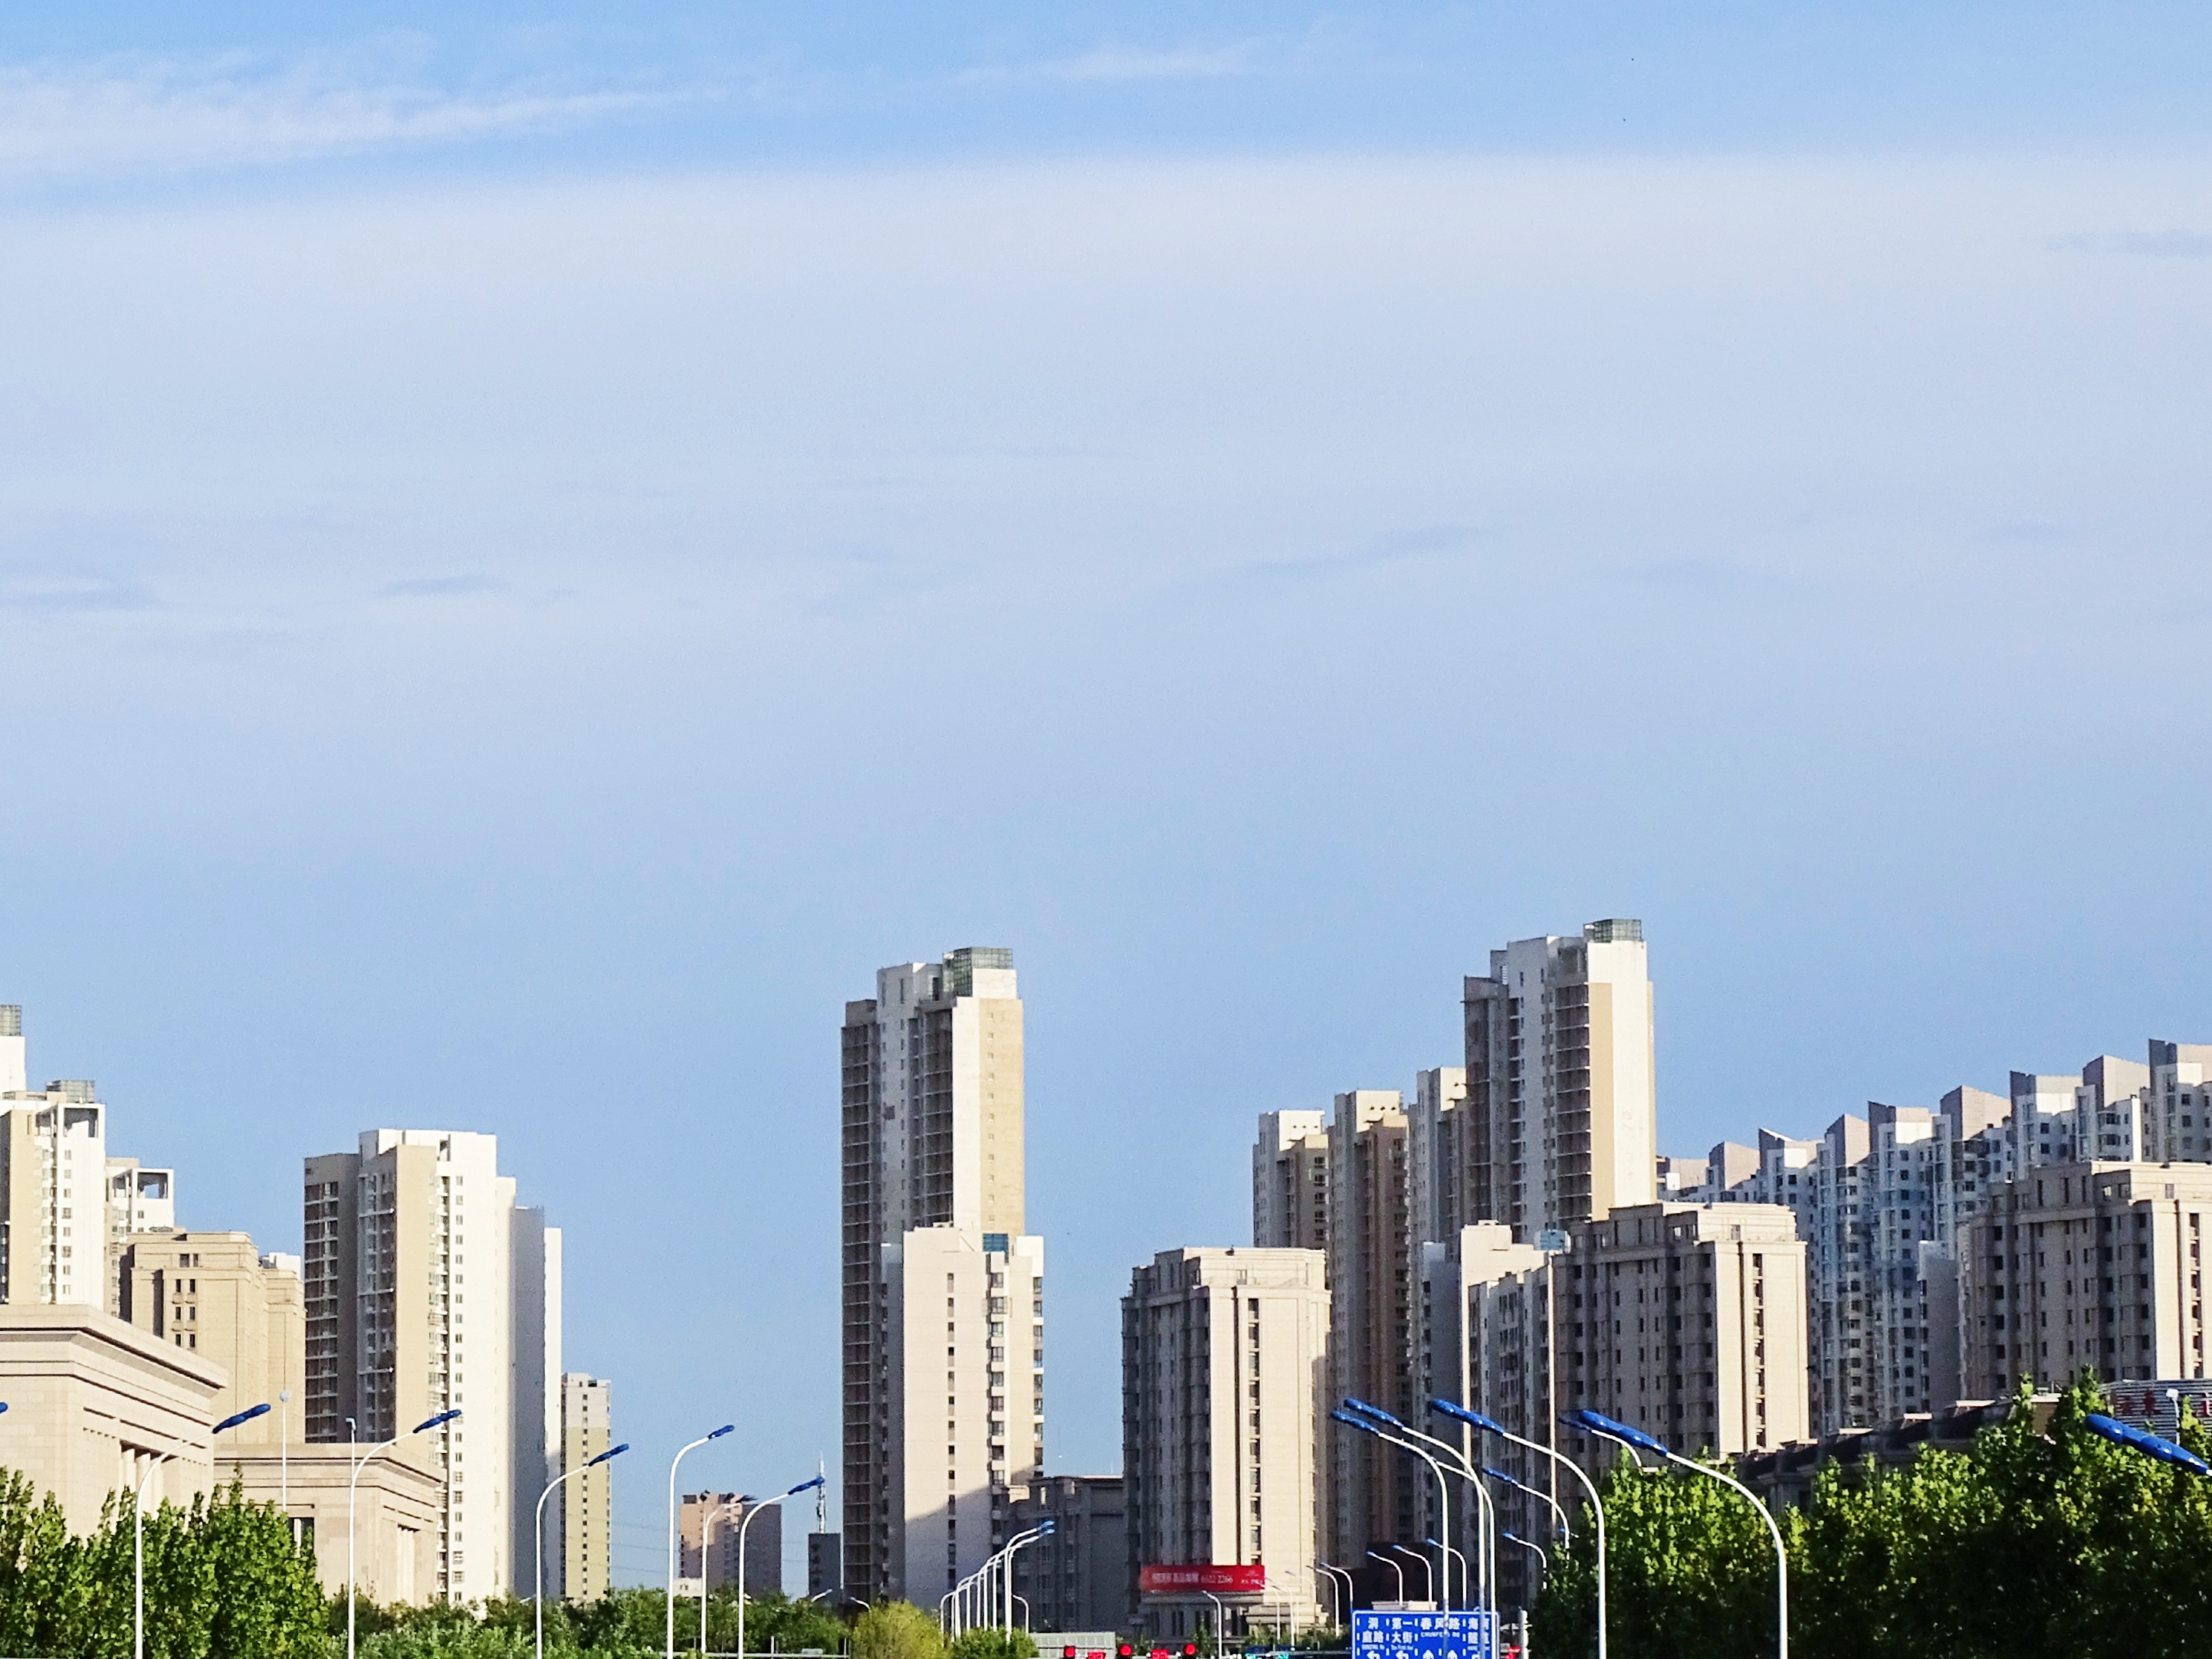
buildings, skyscrapers, sky, building, cloud, skyscraper, daytime, tower block, plant, tree, architecture, urban design, cityscape, tower, condominium, neighbourhood, residential area, city, metropolis, grass, landmark, metropolitan area, meadow, landscape, horizon, urban area, facade, cumulus, human settlement, commercial building, mixed use, downtown, apartment, grassland, suburb, natural landscape, headquarters, house, town, skyline, road, roof, corporate headquarters, tourism, reflection, transport, traffic